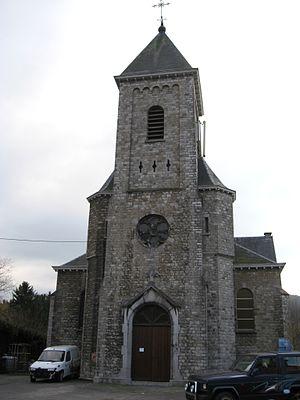
Eglise Saint-Monon à Goffontaine, Cornesse
Le diocèse de Liège, dans la province de Liège en Belgique, compte 529 paroisses. Ces paroisses sont regroupées en unité pastorale, et certaines unités pastorales forment l'un des 17 doyennés.